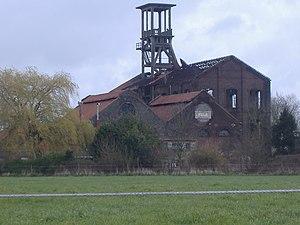
Anhiers est une commune française située dans le département du Nord, en région Hauts-de-France.
La Compagnie des mines d'Aniche était une compagnie qui exploitait des mines de charbon dans la région Nord-Pas-de-Calais en France et qui possédait aussi des usines et des lavoirs.